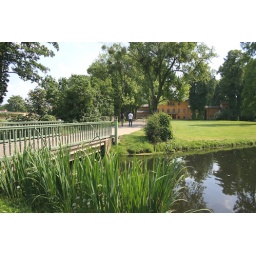
A bridge over a small river